Murder of Samuel Paty

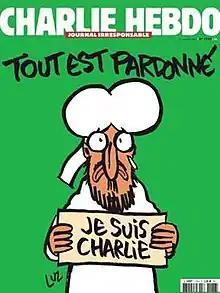
One of the Charlie Hebdo drawings of Muhammad allegedly shown by Samuel Paty to his students.

Paty taught a moral and civic education course in early October 2020 on freedom of expression, in accord with the French national curriculum. He was alleged to have shown some of his teenage students a caricature of Muhammad from the satirical magazine "Charlie Hebdo" during a class discussion about freedom of speech. Before allegedly showing the caricature, Paty had invited Muslim students to leave the classroom if they wished. According to one student, he had previously shown these cartoons as part of the discussion every year since the "Charlie Hebdo" shooting in 2015. However, Paty did not in fact show any imagery leading up to his murder: this was fabricated by a student who had been suspended for unrelated reasons, who had not even been in the class at the time. In the largest Sunni sects of Islam, any depiction of Muhammad is considered blasphemous.